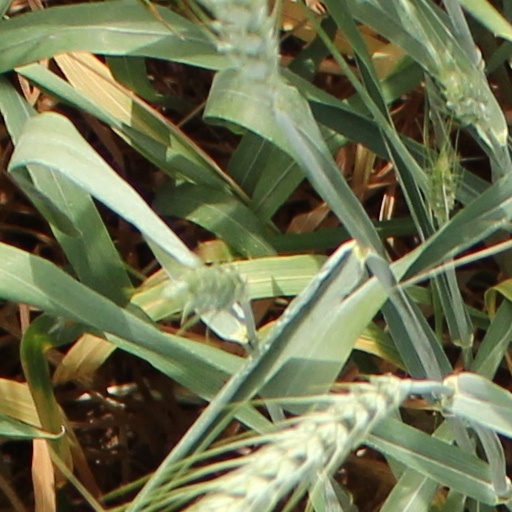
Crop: wheat